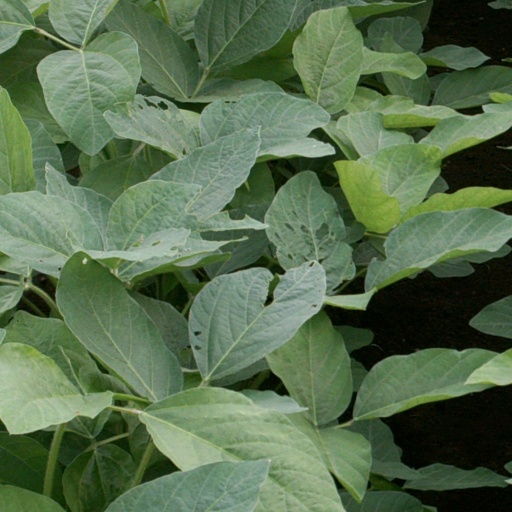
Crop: soybean